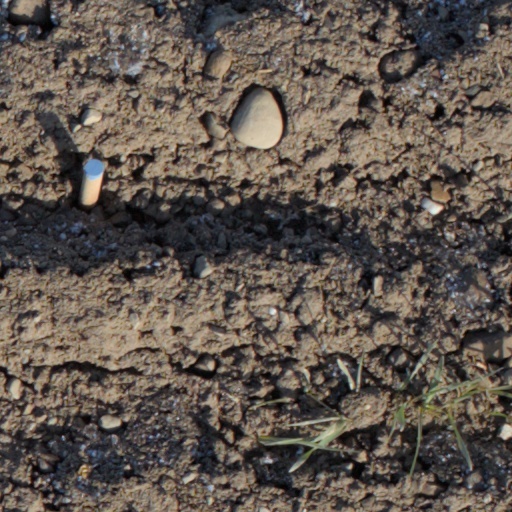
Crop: wheat